Frog

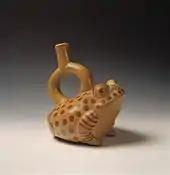
Moche frog sculpture

Because frog toxins are extraordinarily diverse, they have raised the interest of biochemists as a "natural pharmacy". The alkaloid epibatidine, a painkiller 200 times more potent than morphine, is made by some species of poison dart frogs. Other chemicals isolated from the skins of frogs may offer resistance to HIV infection. Dart poisons are under active investigation for their potential as therapeutic drugs.